Im Chang-jung

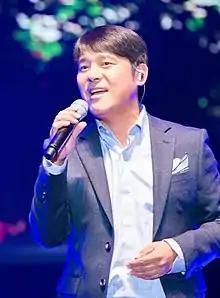
Im in 2016.

Lim Chang-jung (born November 30, 1973) is a South Korean singer-songwriter and actor. He is often referred by Koreans as "the original multi-entertainer" for being active in all three fields: music, film and entertainment. He made his acting debut in 1990 and his singing debut in 1995. Im has since released 17 full-length albums and is known for his hit songs that are vocally challenging to sing. He is the only artist in South Korea who has songs that reached number one on the local music charts in the 1990s, 2000s, and 2010s. He was selected as Singer of the Year and his song "The Love I Committed" was selected as Song of the Year in the surveys conducted by Gallup Korea in 2016.